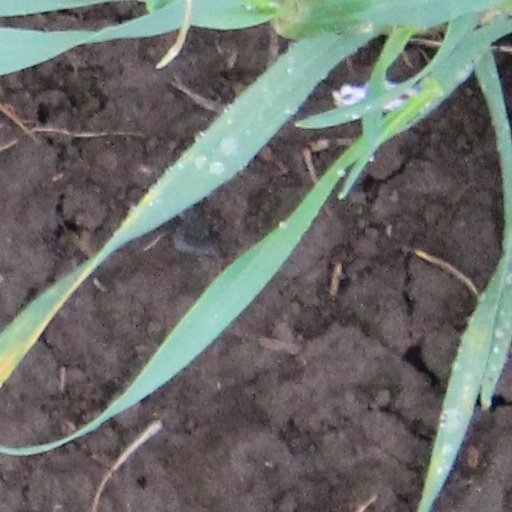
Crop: wheat